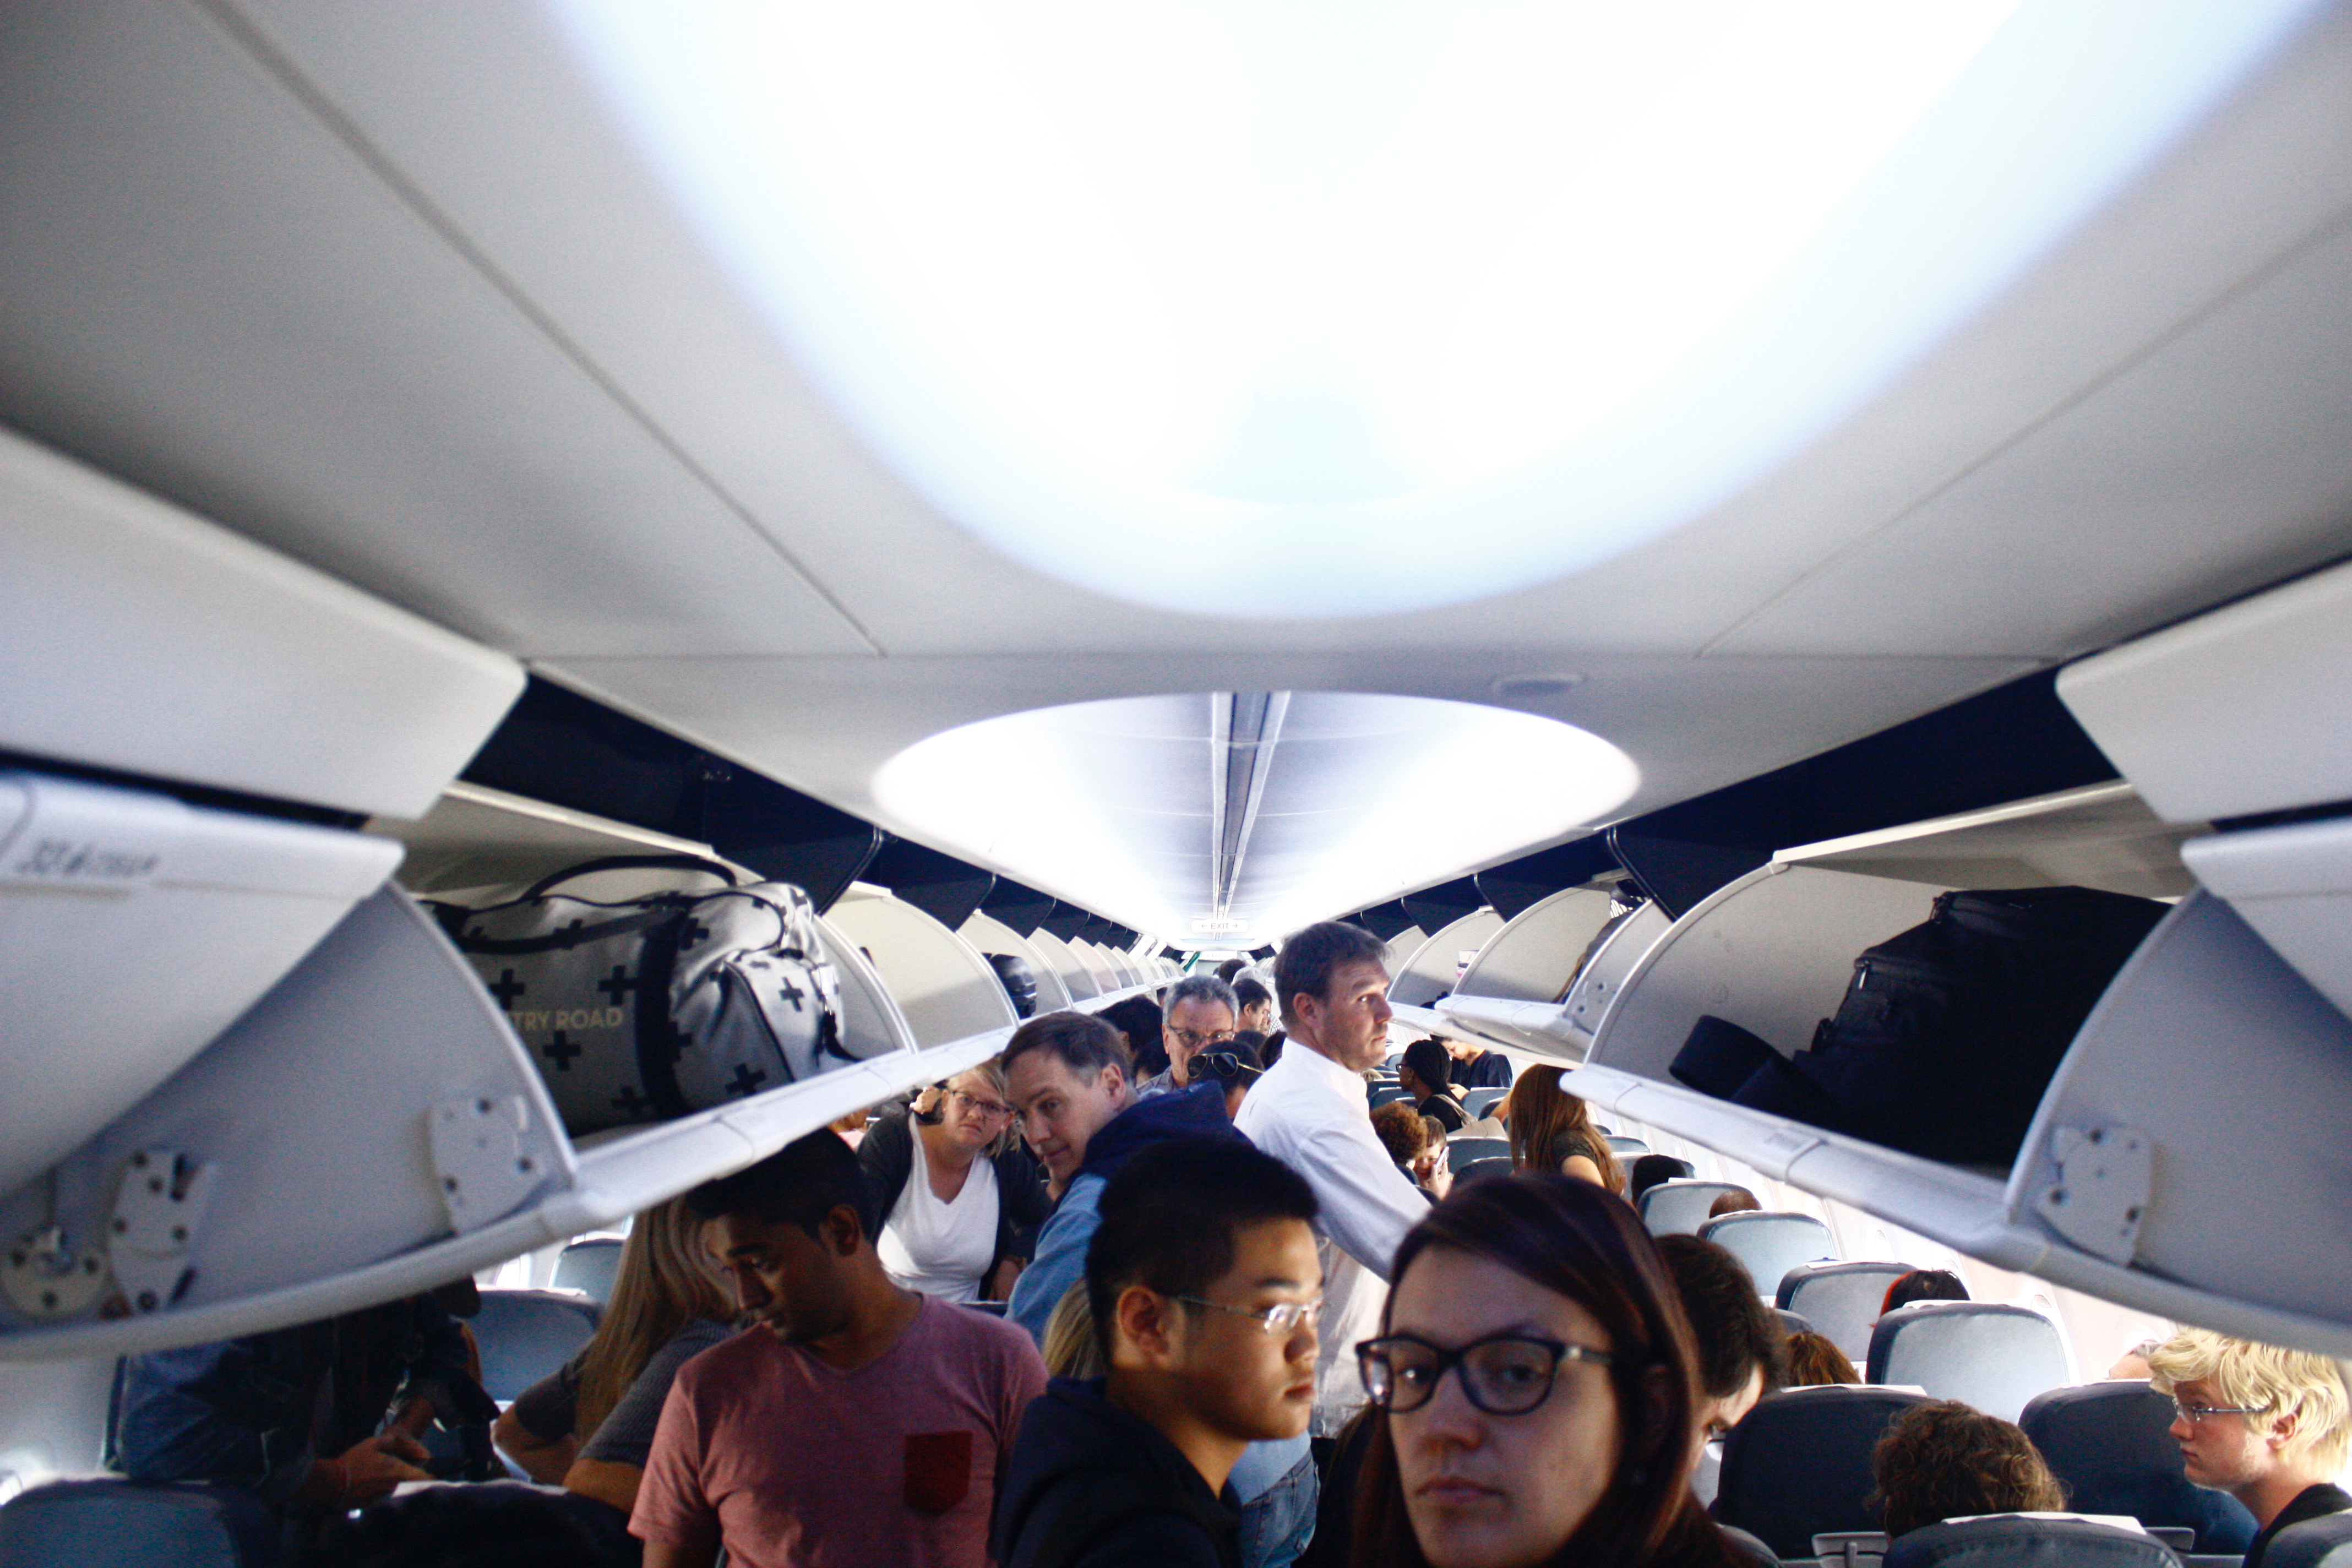
airplane, aircraft, vehicle, airline, aviation, flight, professional, boarding, airliner, passenger, air travel, atmosphere of earth, aerospace engineering, aircraft engine, aircraft cabin